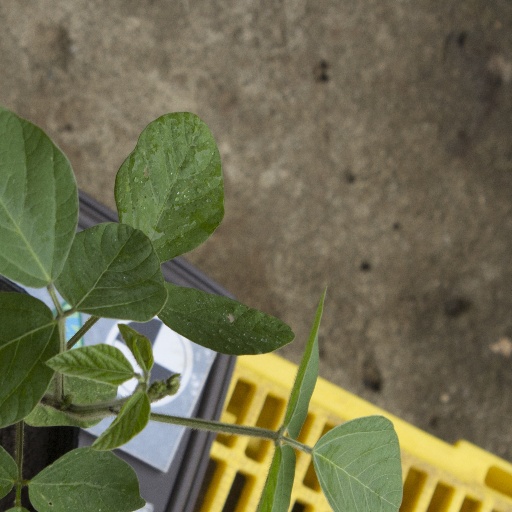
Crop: soybean